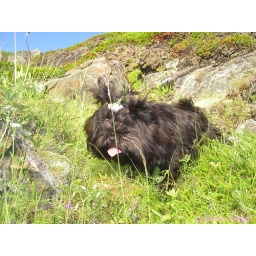
With a little white flower in the top of her head.